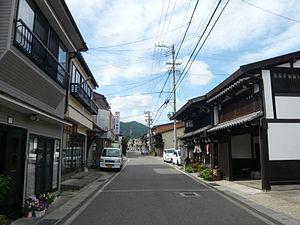
Kiso est un village du district de Kiso, dans la préfecture de Nagano au Japon.